Charles Morgan (businessman)

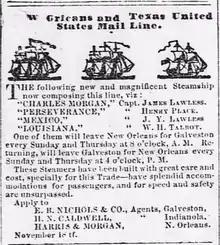
Advertisement from the Weekly Telegraph (Houston), February 27, 1856.

Morgan and Howard operated three steamers from the Pacific side of Panama in 1850, compared to four operated by U.S. Mail Steamship Company. Pacific Mail Steamship Company added four ships to its Pacific fleet for a total of seven, creating a competitive market for passengers in 1850. Morgan withdrew from the competition for the trade across Panama late in 1850, though he did not withdraw from the trade across the isthmus. Seeking to shorten the trip from New York to the west coast, he probed crossings several hundred miles west through a water and land route via Nicaragua. This led initially to a business alliance between Morgan and Vanderbilt, who had previously secured comprehensive right-of-way charters with the Nicaraguan government. On August 27, 1849, American Atlantic and Pacific Ship-Canal Company gained a concession for exclusive rights to construct a canal to the Pacific. In exchange for this and additional concessions, Nicaragua received cash, a right to stock in the canal, and annual cash payments. Under a separate deal, Vanderbilt also gained the right-of-way through Nicaragua using any means of transportation, which would remain in effect even if his company did not complete the canal. However, this second deal was signed after a civil war split Nicaragua into rival governments. The agreement was negotiated between Joseph L. White and the conservative faction which ruled out of the city of Granada, and conveyed the rights to construct a canal to the Vanderbilt-controlled Accessory Transit Company. The parties signed on August 14, 1851.